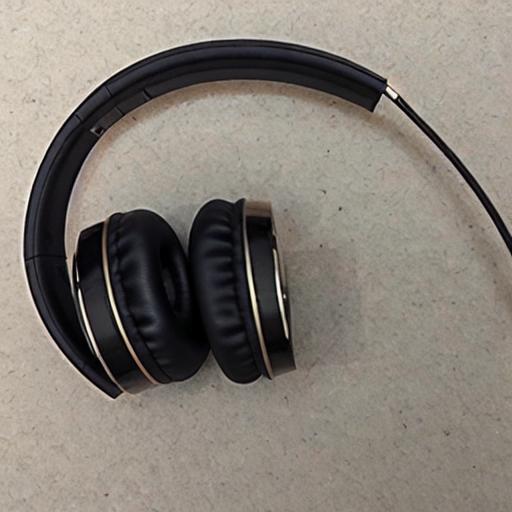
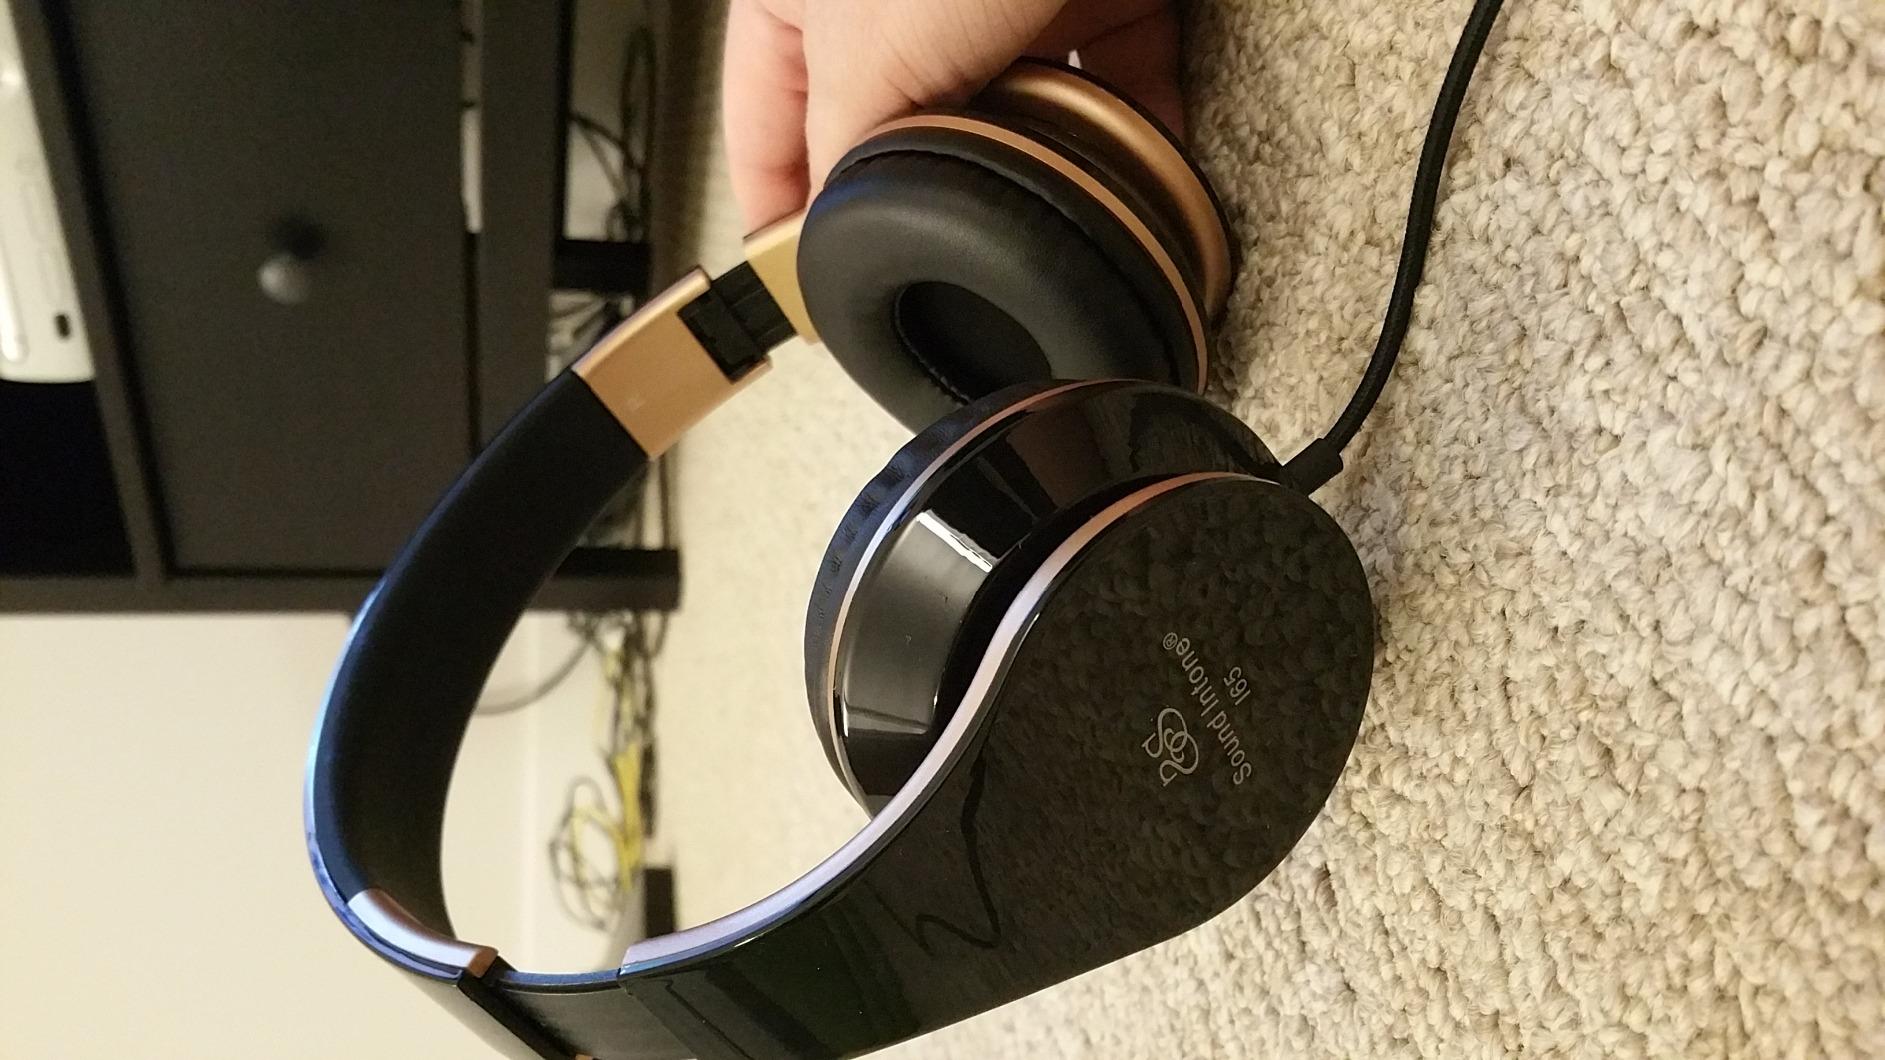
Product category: headphones
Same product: no